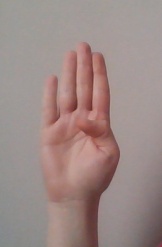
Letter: kaaf